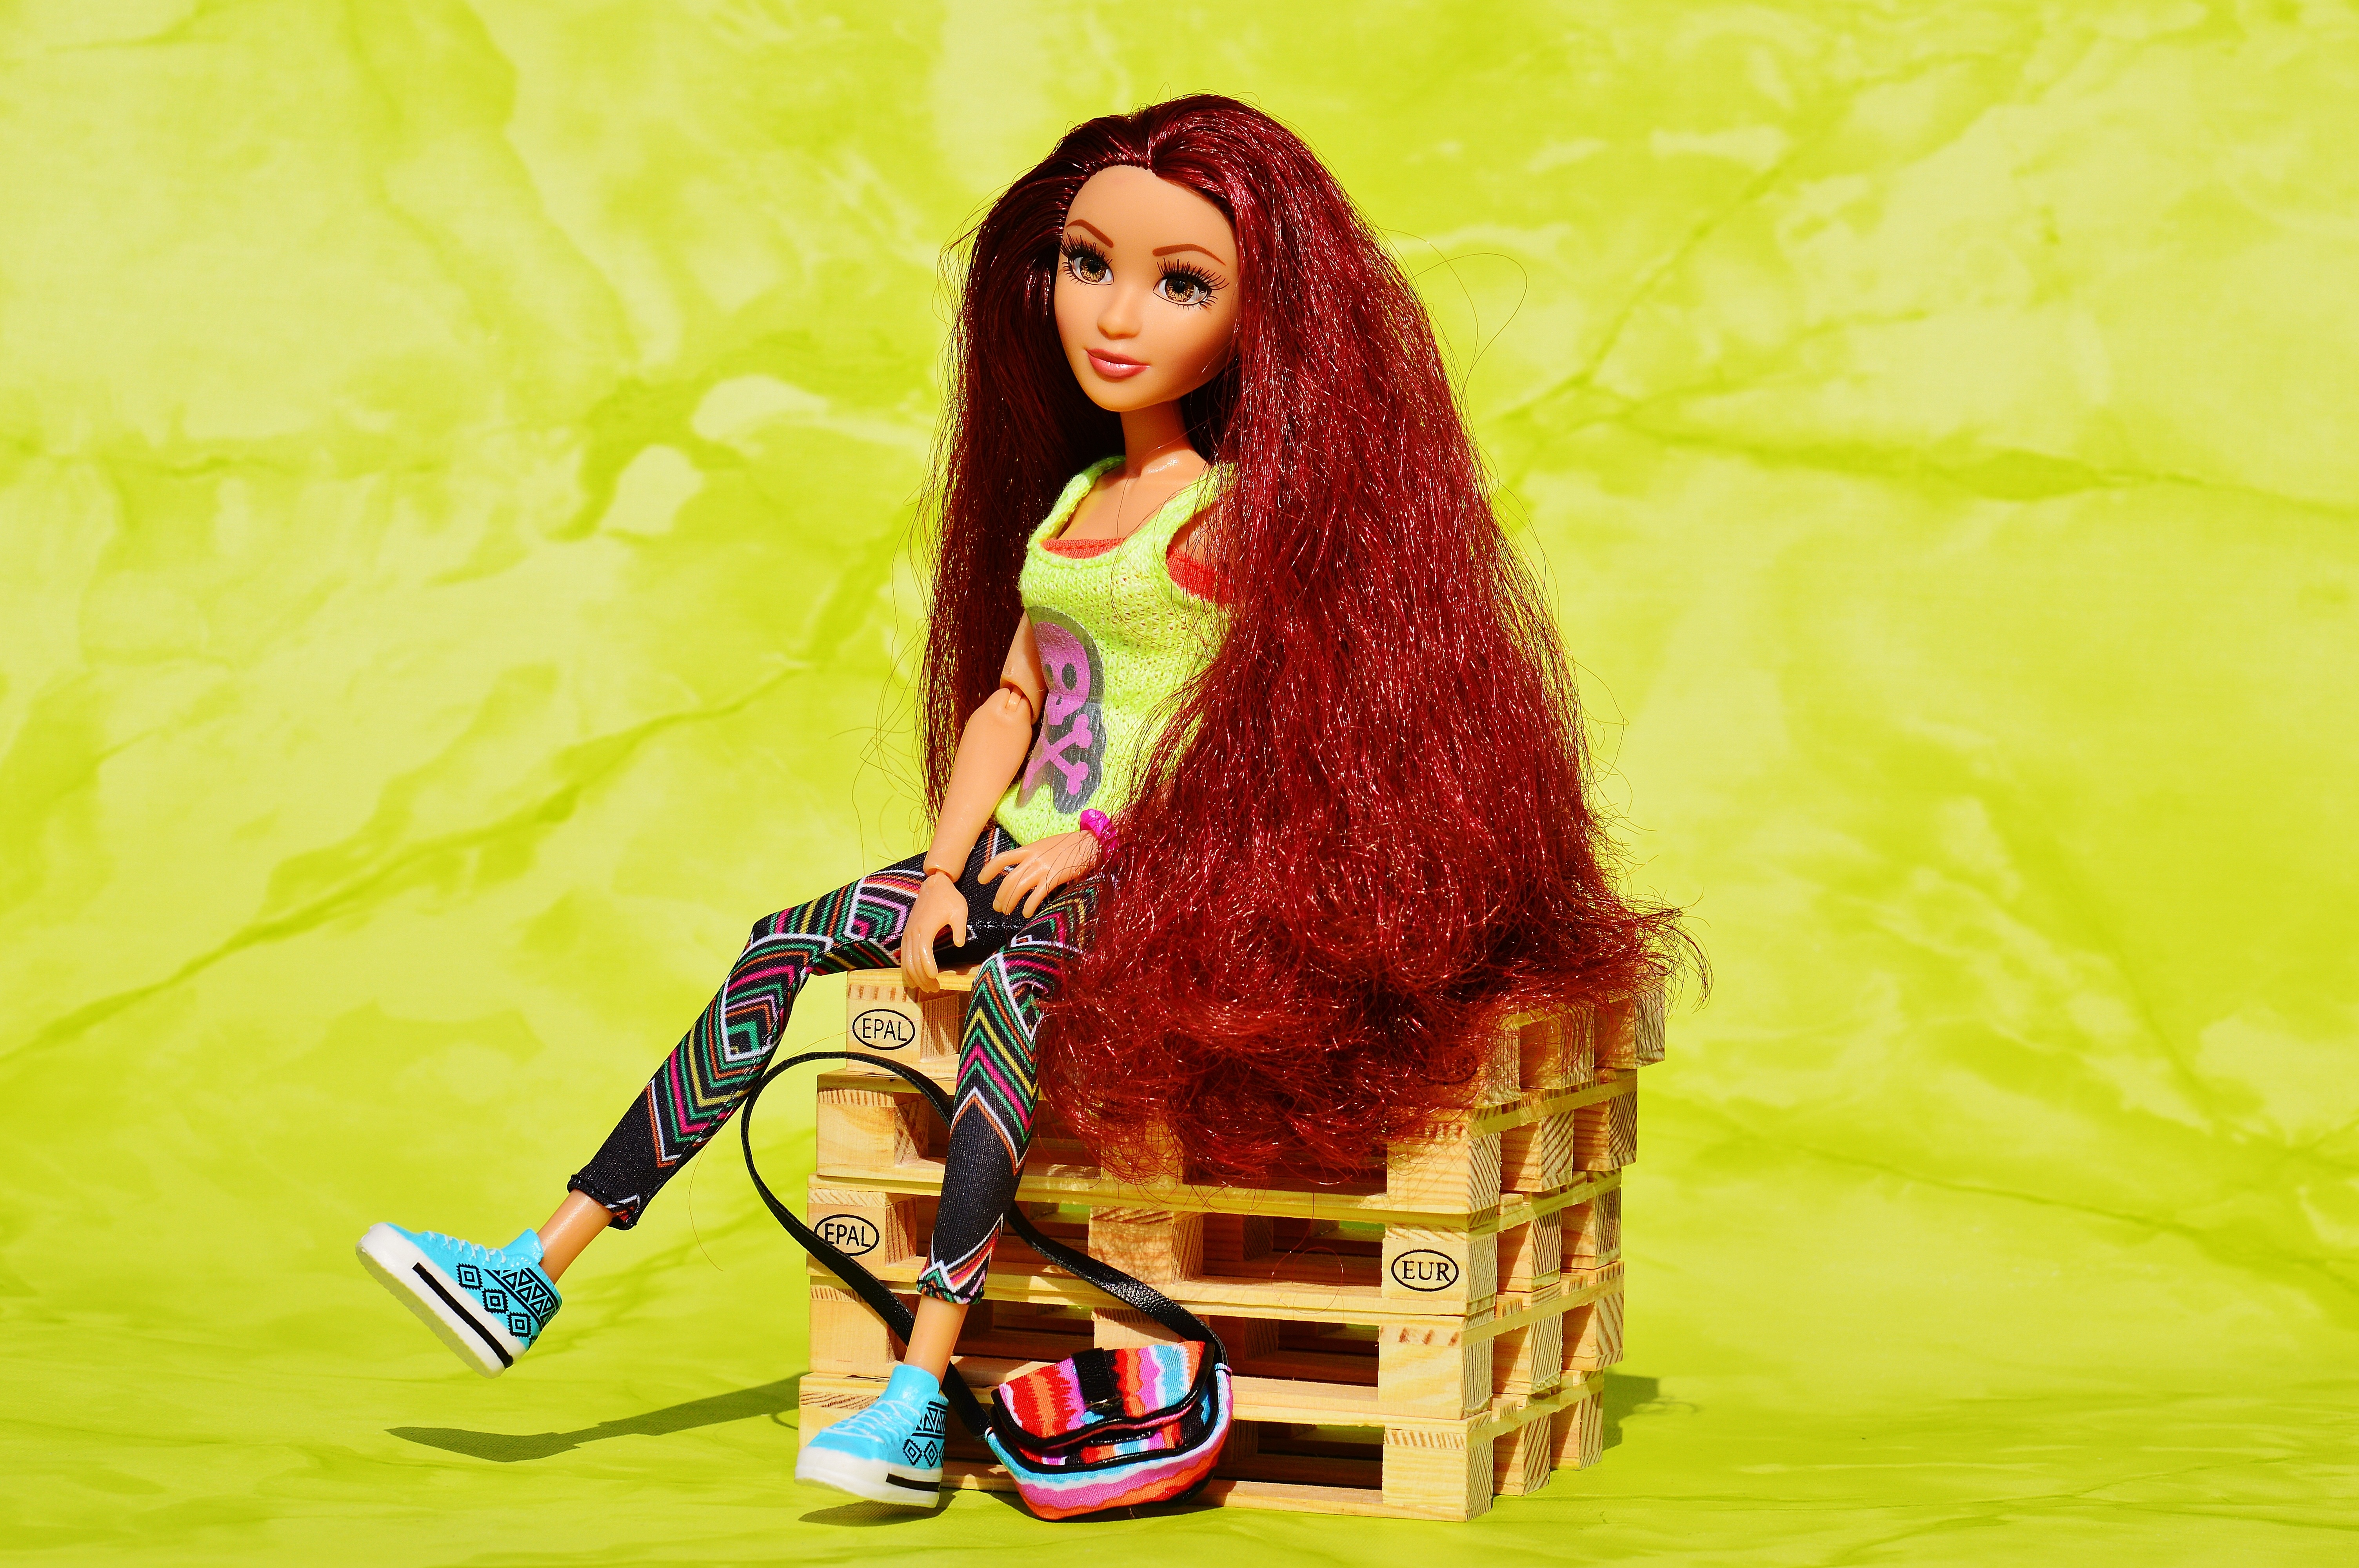
girl, play, color, yellow, toy, hairstyle, red hair, face, doll, eyes, sporty, figure, illustration, sneakers, head, pallets, beauty, beautiful, pretty, charming, children toys, photo shoot, girls toys, euro pallets